Abdul Qadir Nuristani

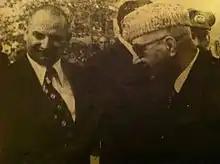
Abdul Qadir Nuristani (left) with Mohammad Daoud Khan (right)

Abdul Qadir Nuristani (7 July 1936 – 29 April 1978) was an Afghan politician and police chief who served as Afghanistan's interior minister during the presidency of Mohammad Daoud Khan.